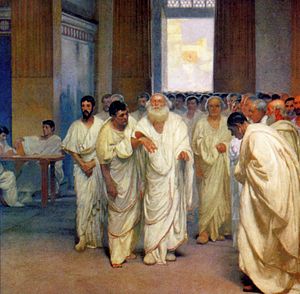
Appius Claudius Caecus
Appius Claudius Caecus var en romersk politiker fra en velhavende aristokratisk familie. Han var selv consul og senere diktator som søn af Gaius Claudius Crassus, der selv var diktator i 337 f.Kr.